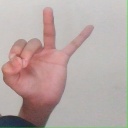
अक्षर: ण